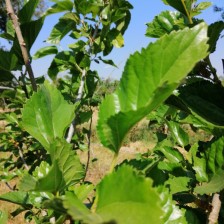
Variety: Buriram60